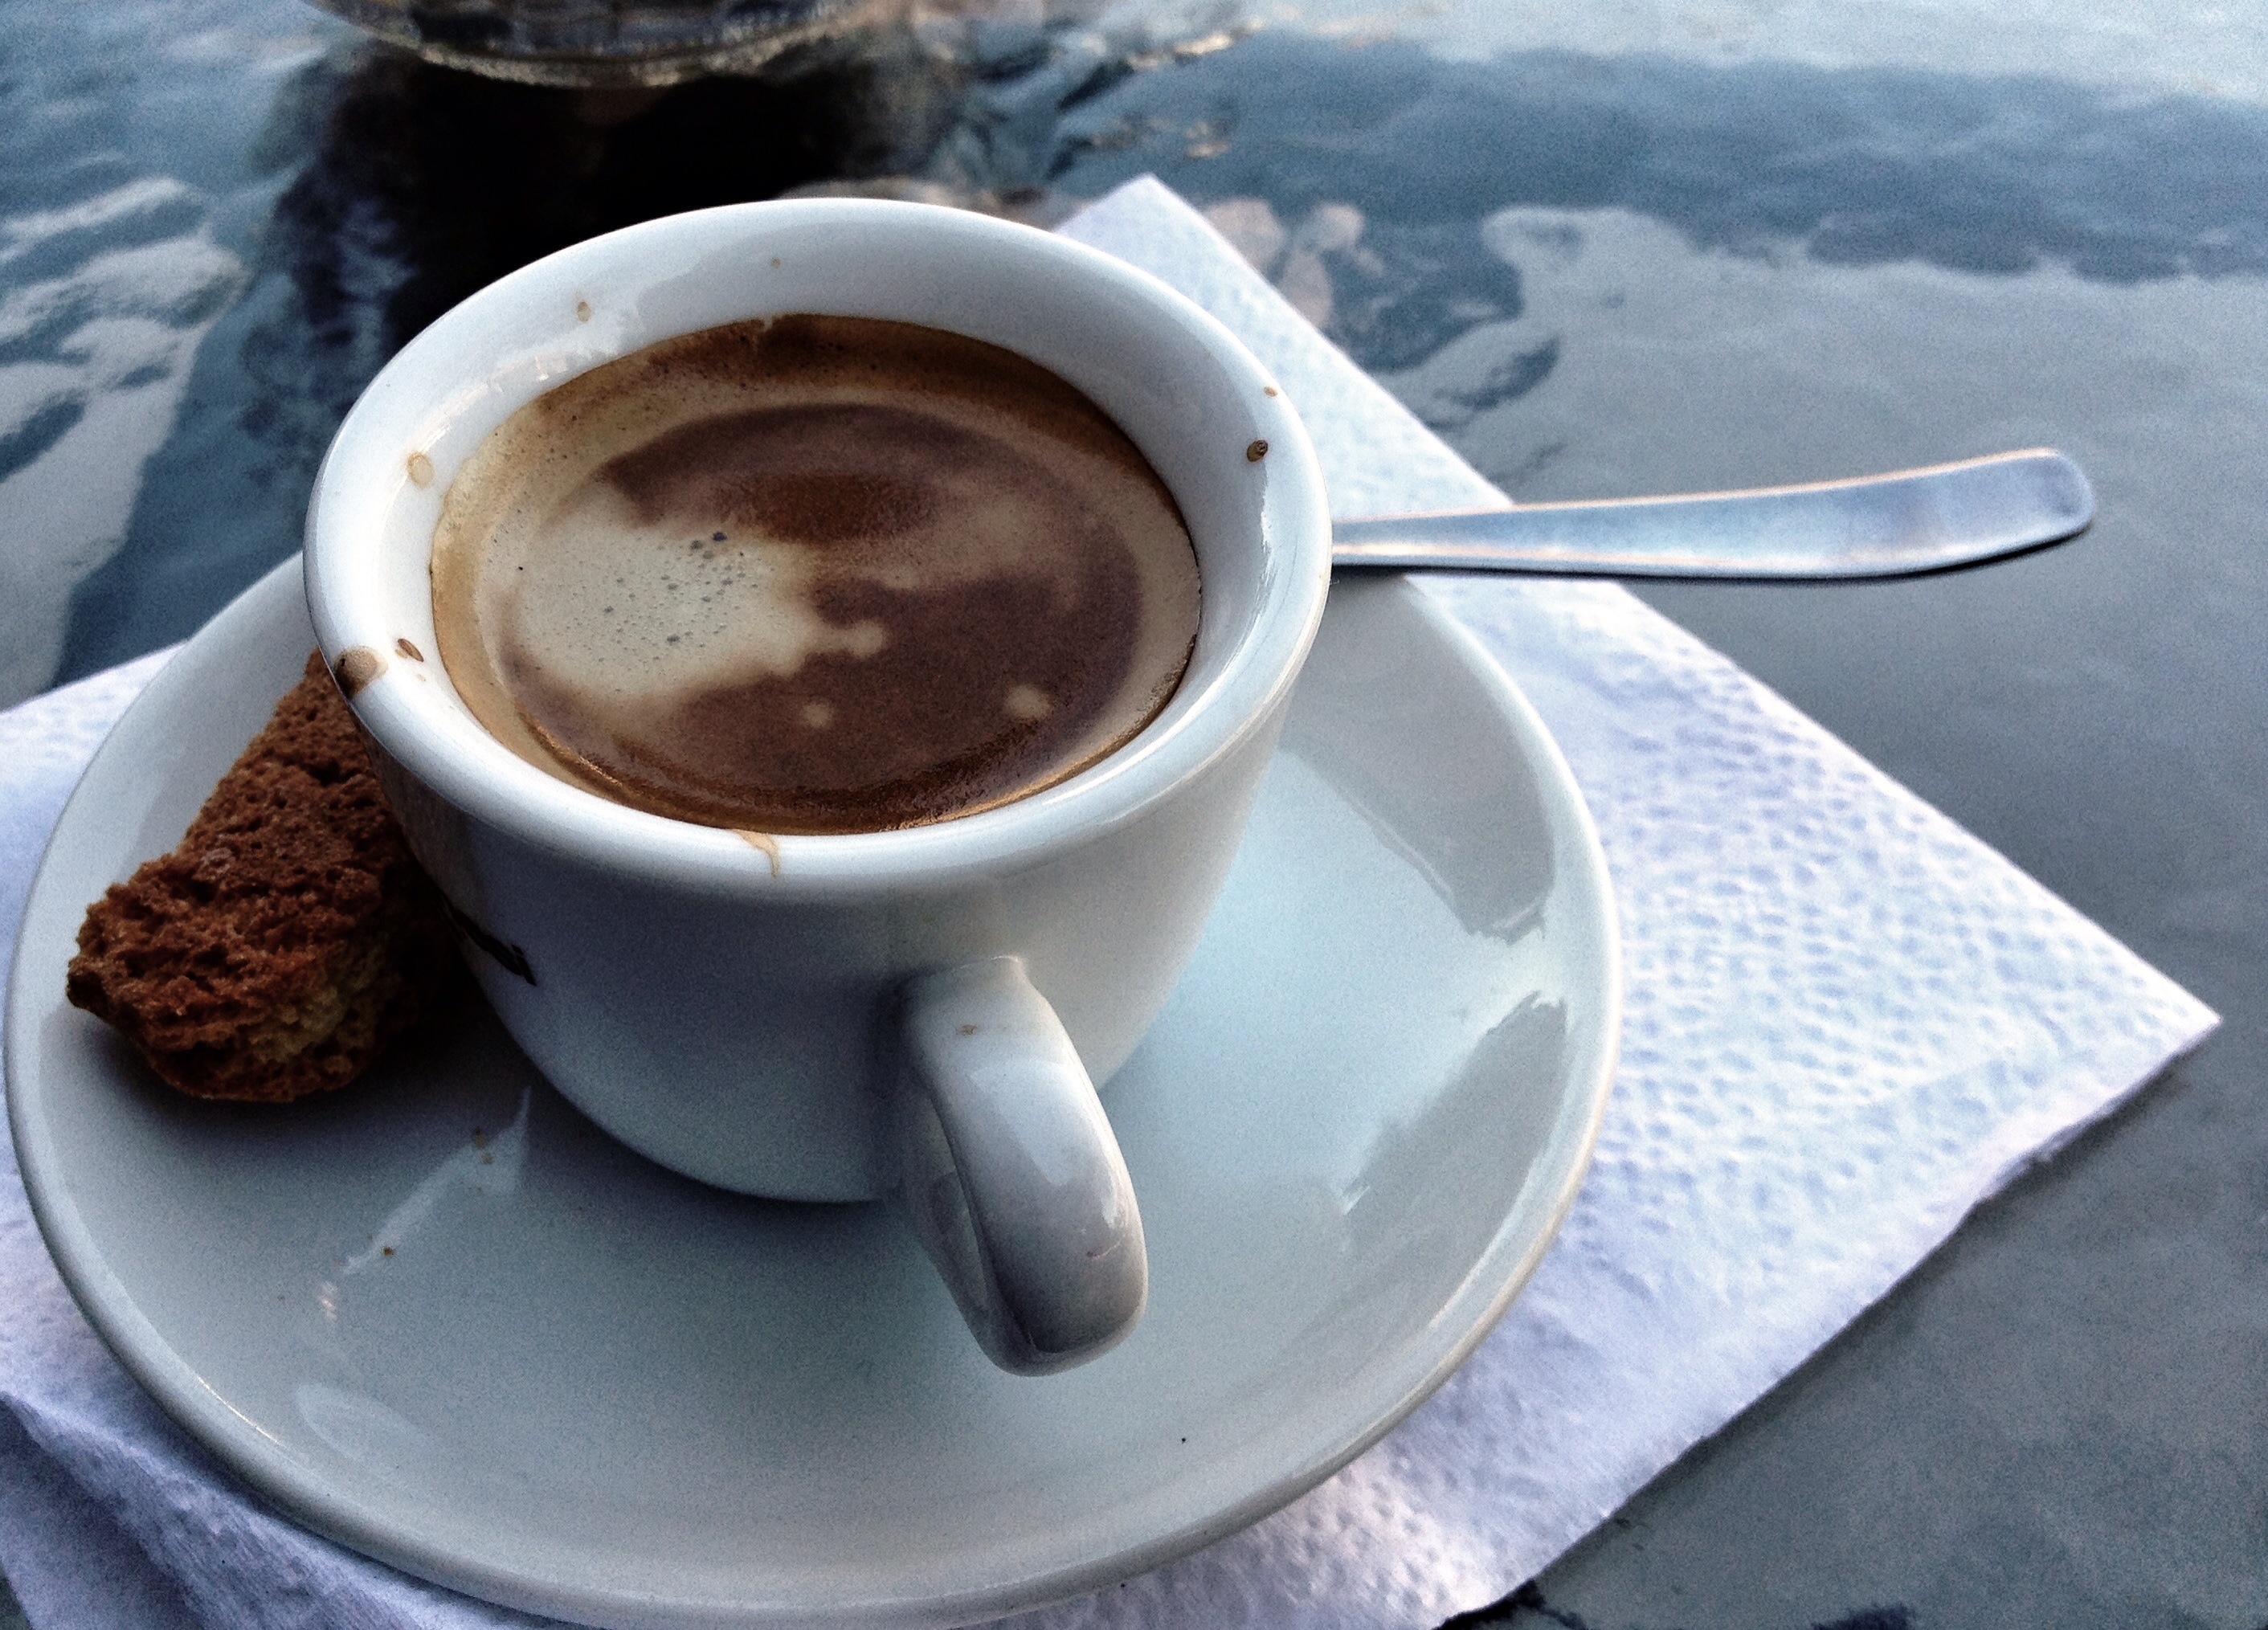
coffee, cup, food, drink, espresso, coffee cup, caffeine, flavor, flat white, caf au lait, turkish coffee, caff macchiato, caff americano